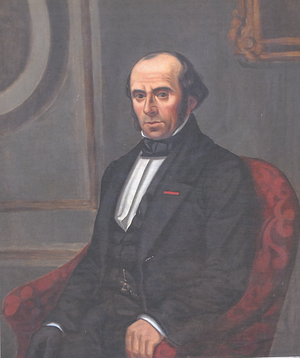
Antoîne Mage-Aîné (circa 1860)
Le Château des Terrasses est une demeure bourgeoise située à Saint-Quentin-sur-Sauxillanges en Auvergne-Rhône-Alpes datant du milieu du XIXᵉ siècle. Situé dans un village pittoresque d’Auvergne, le Château des Terrasses étonne d’abord par son architecture dénotant des codes vernaculaires.